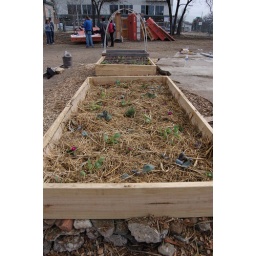
Lots of plants hiding in the mulch bed